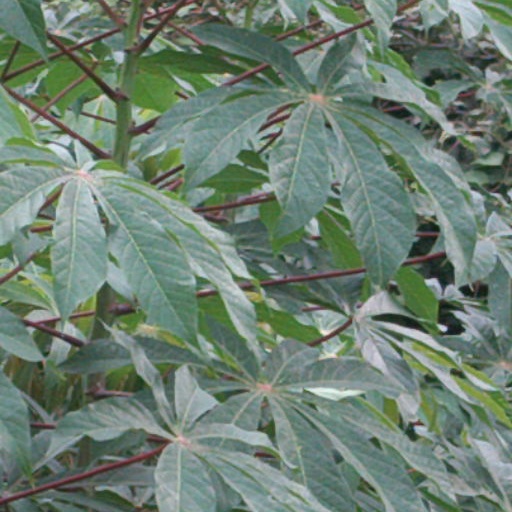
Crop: cassava